Jacob Lillyman

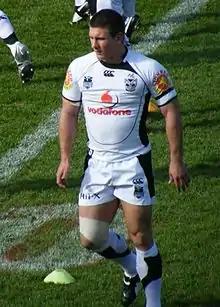
Jacob Lillyman playing for the New Zealand Warriors

In June 2008, it was announced that he had signed a two-year deal with the New Zealand Warriors for the 2009 and 2010 seasons. At that time he was joining a strong Queensland contingent at the club, which included former Cowboys Nathan Fien and Micheal Luck and well as fellow State representatives Steve Price and Brent Tate. In August 2010 he signed a one-year extension and a further two-year extension followed in May 2011 when Lillyman re-signed for the Warriors until the end of the 2013 season In April 2014 he re-signed until the end of the 2017 season, which would make it a straight nine years with the club. On 3 April 2016 Lillyman became the 11th player to mark 150 games for the New Zealand Warriors in their 32–28 win over the Sydney Roosters at Gosford, NSW, making 159 metres, with 31 tackles.